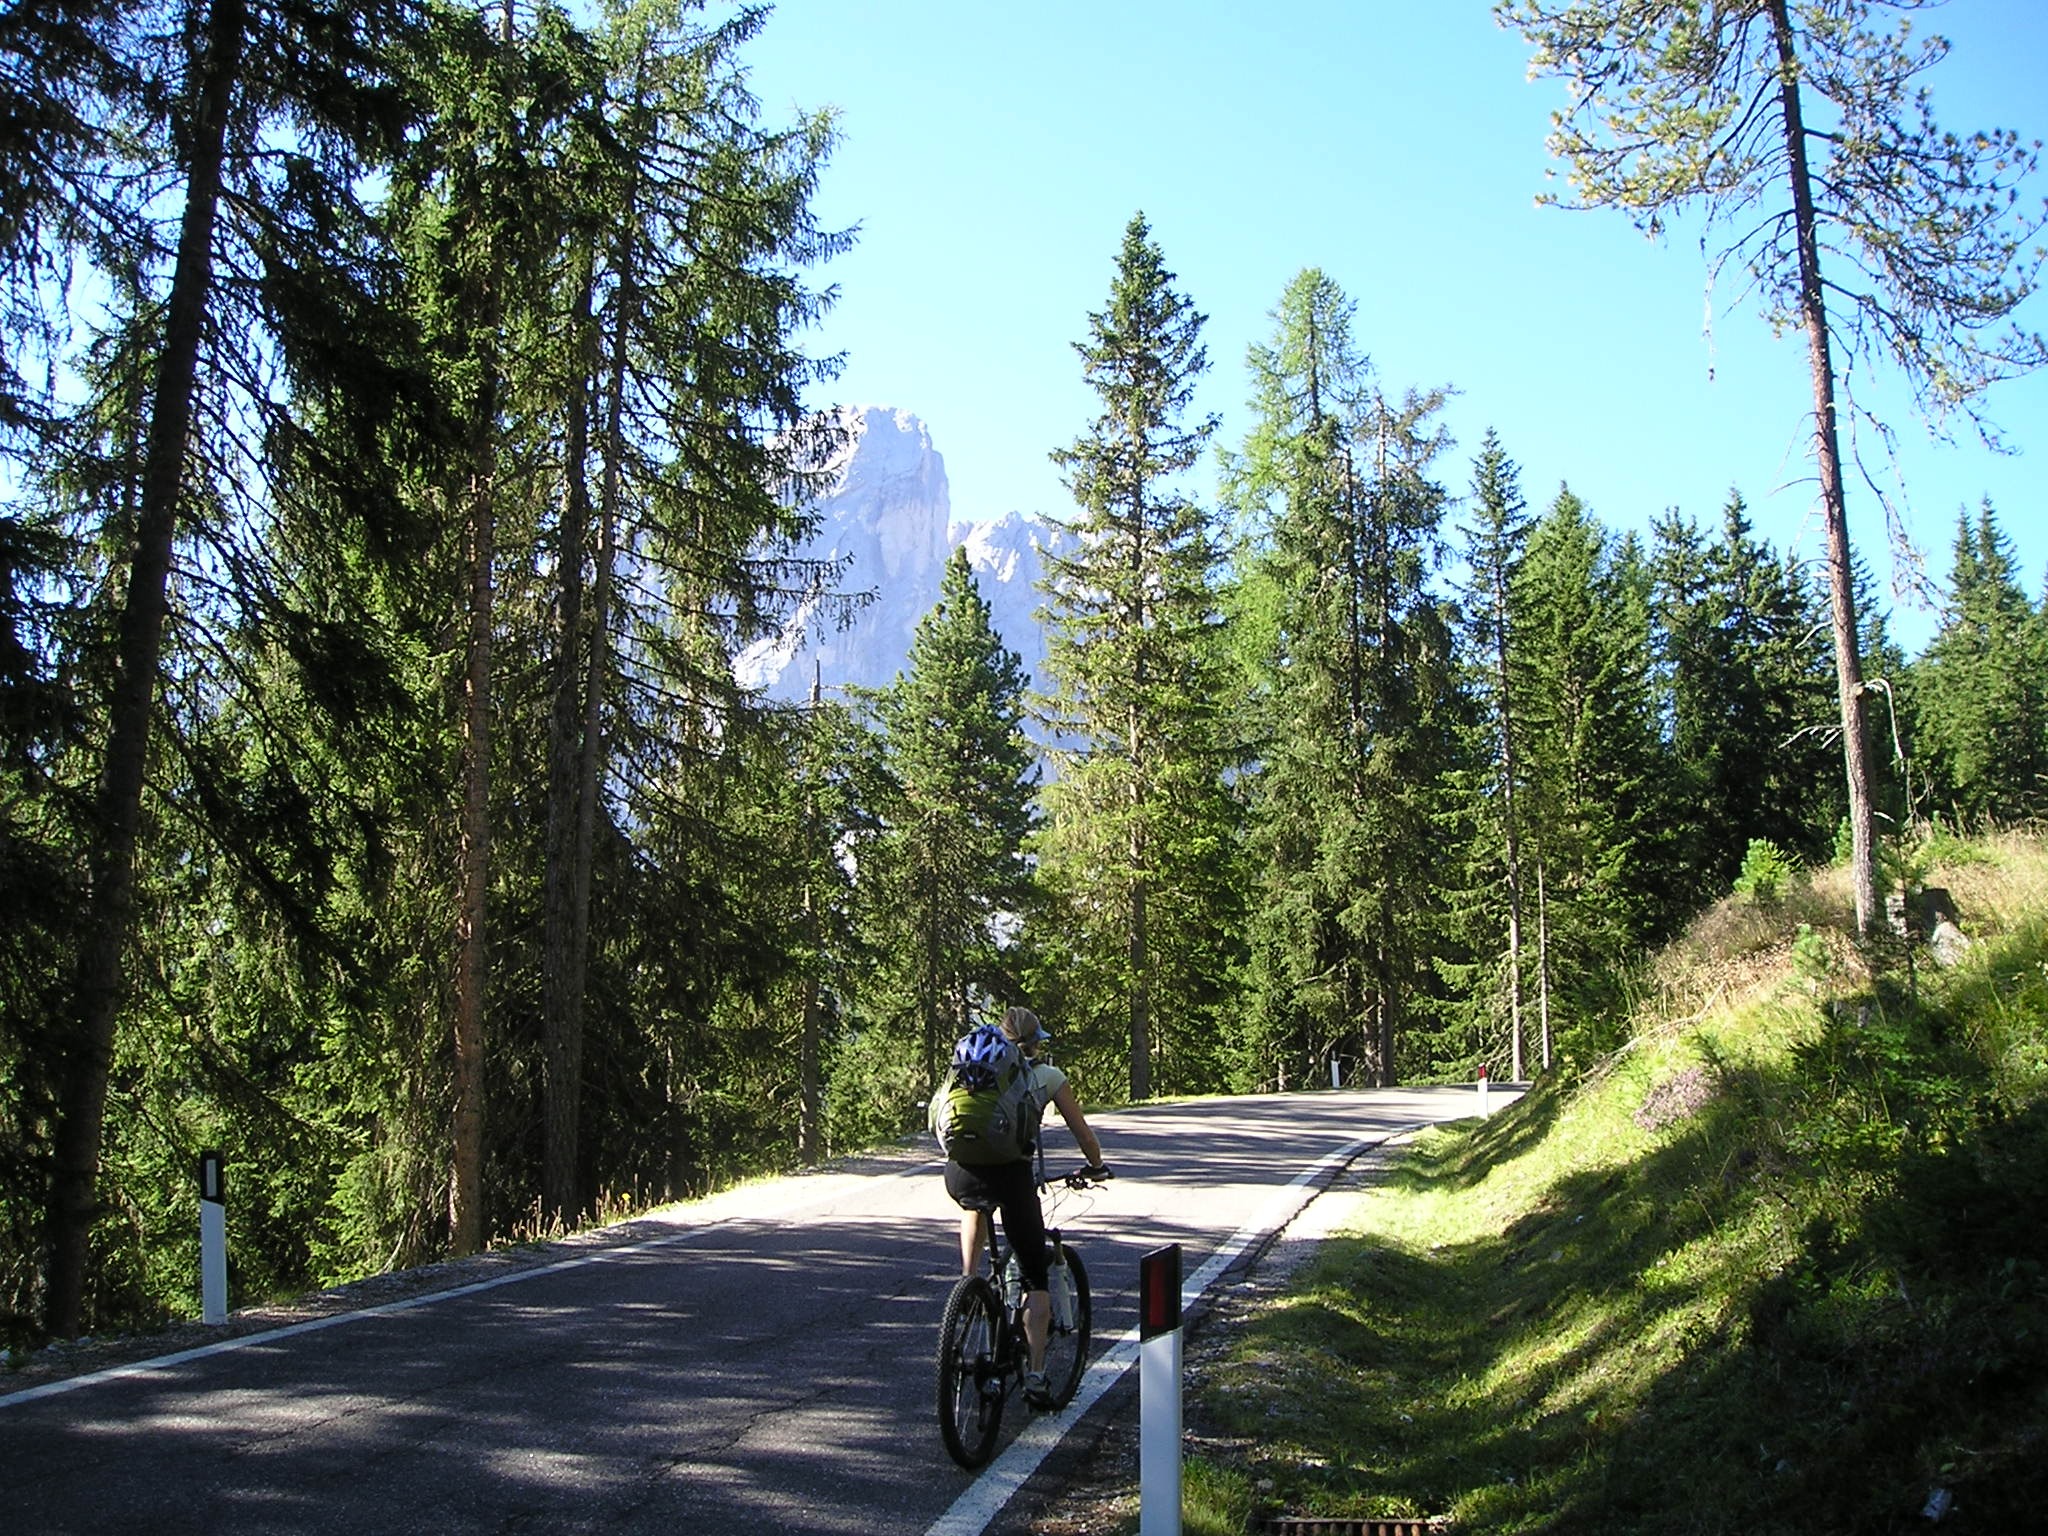
tree, forest, road, trail, bicycle, bike, vehicle, ridge, sports equipment, mountain bike, cycling, tour, mountains, away, dolomites, bicycle tour, bike ride, transalp, w rzjoch, mount kofel